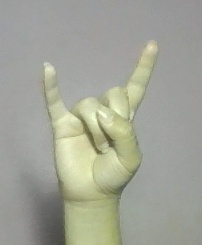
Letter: la